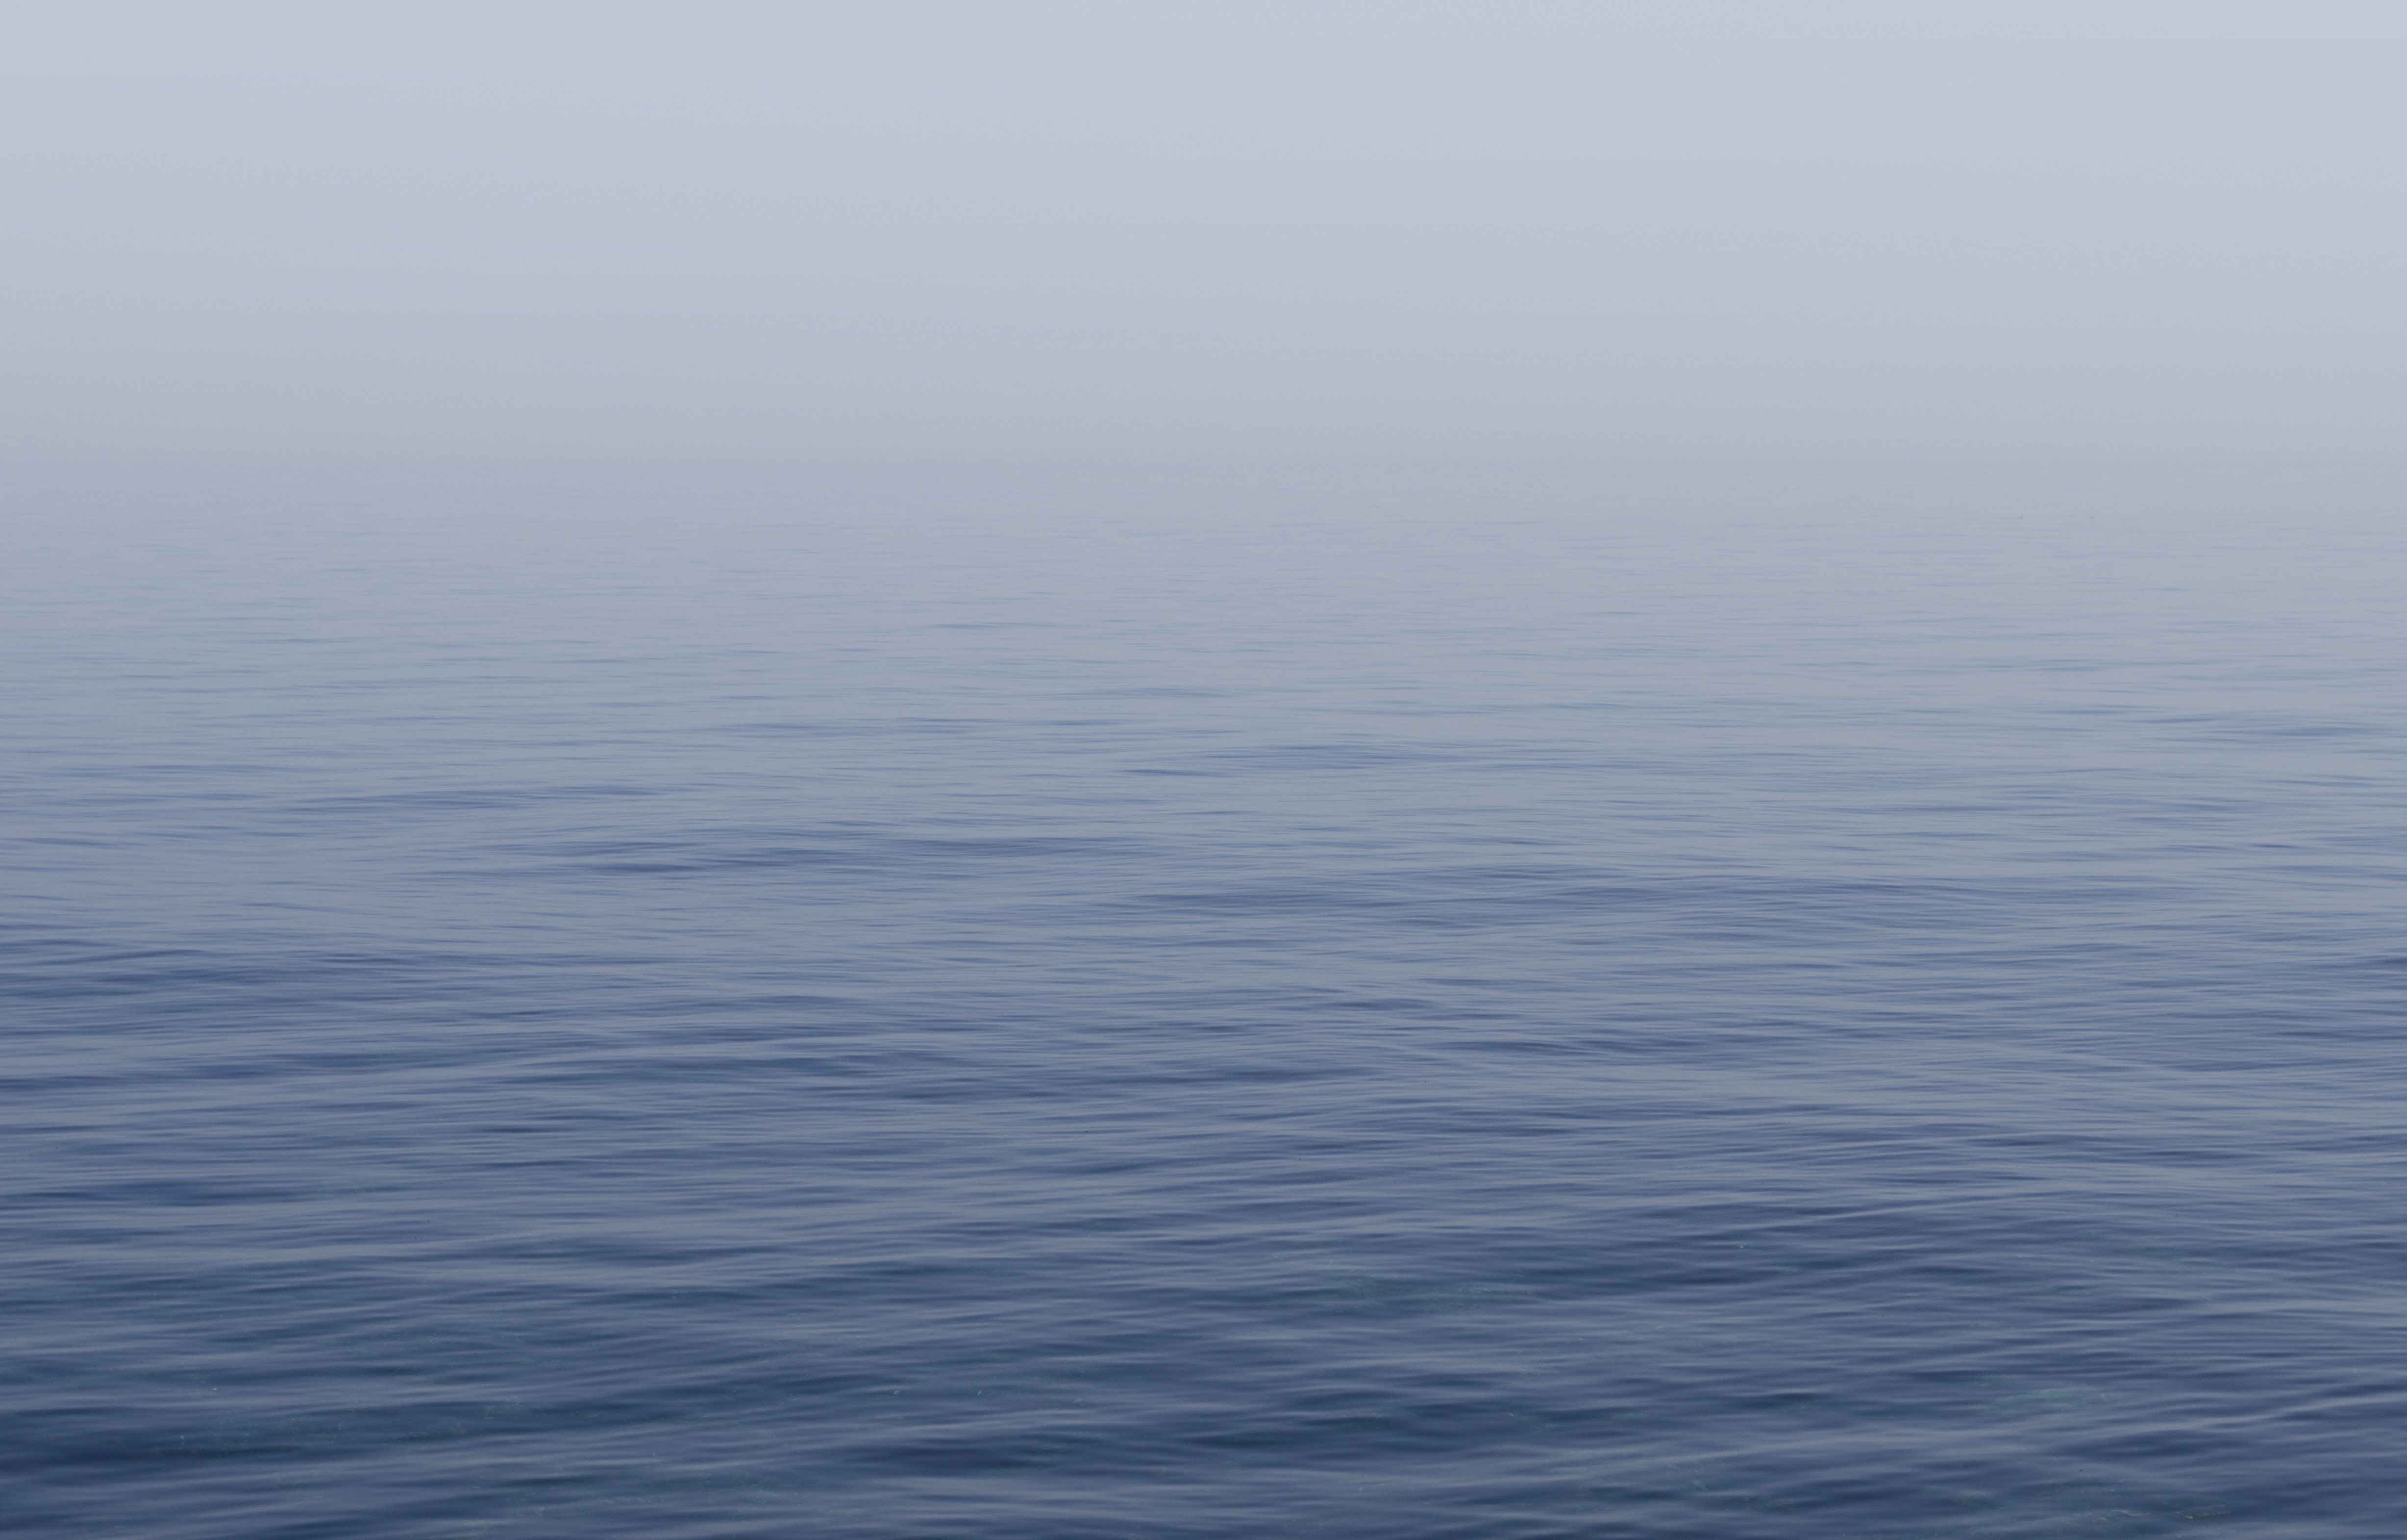
sea, coast, water, ocean, horizon, fog, wave, peaceful, peace, calm, salt water, arctic ocean, seawater, atmospheric phenomenon, wind wave